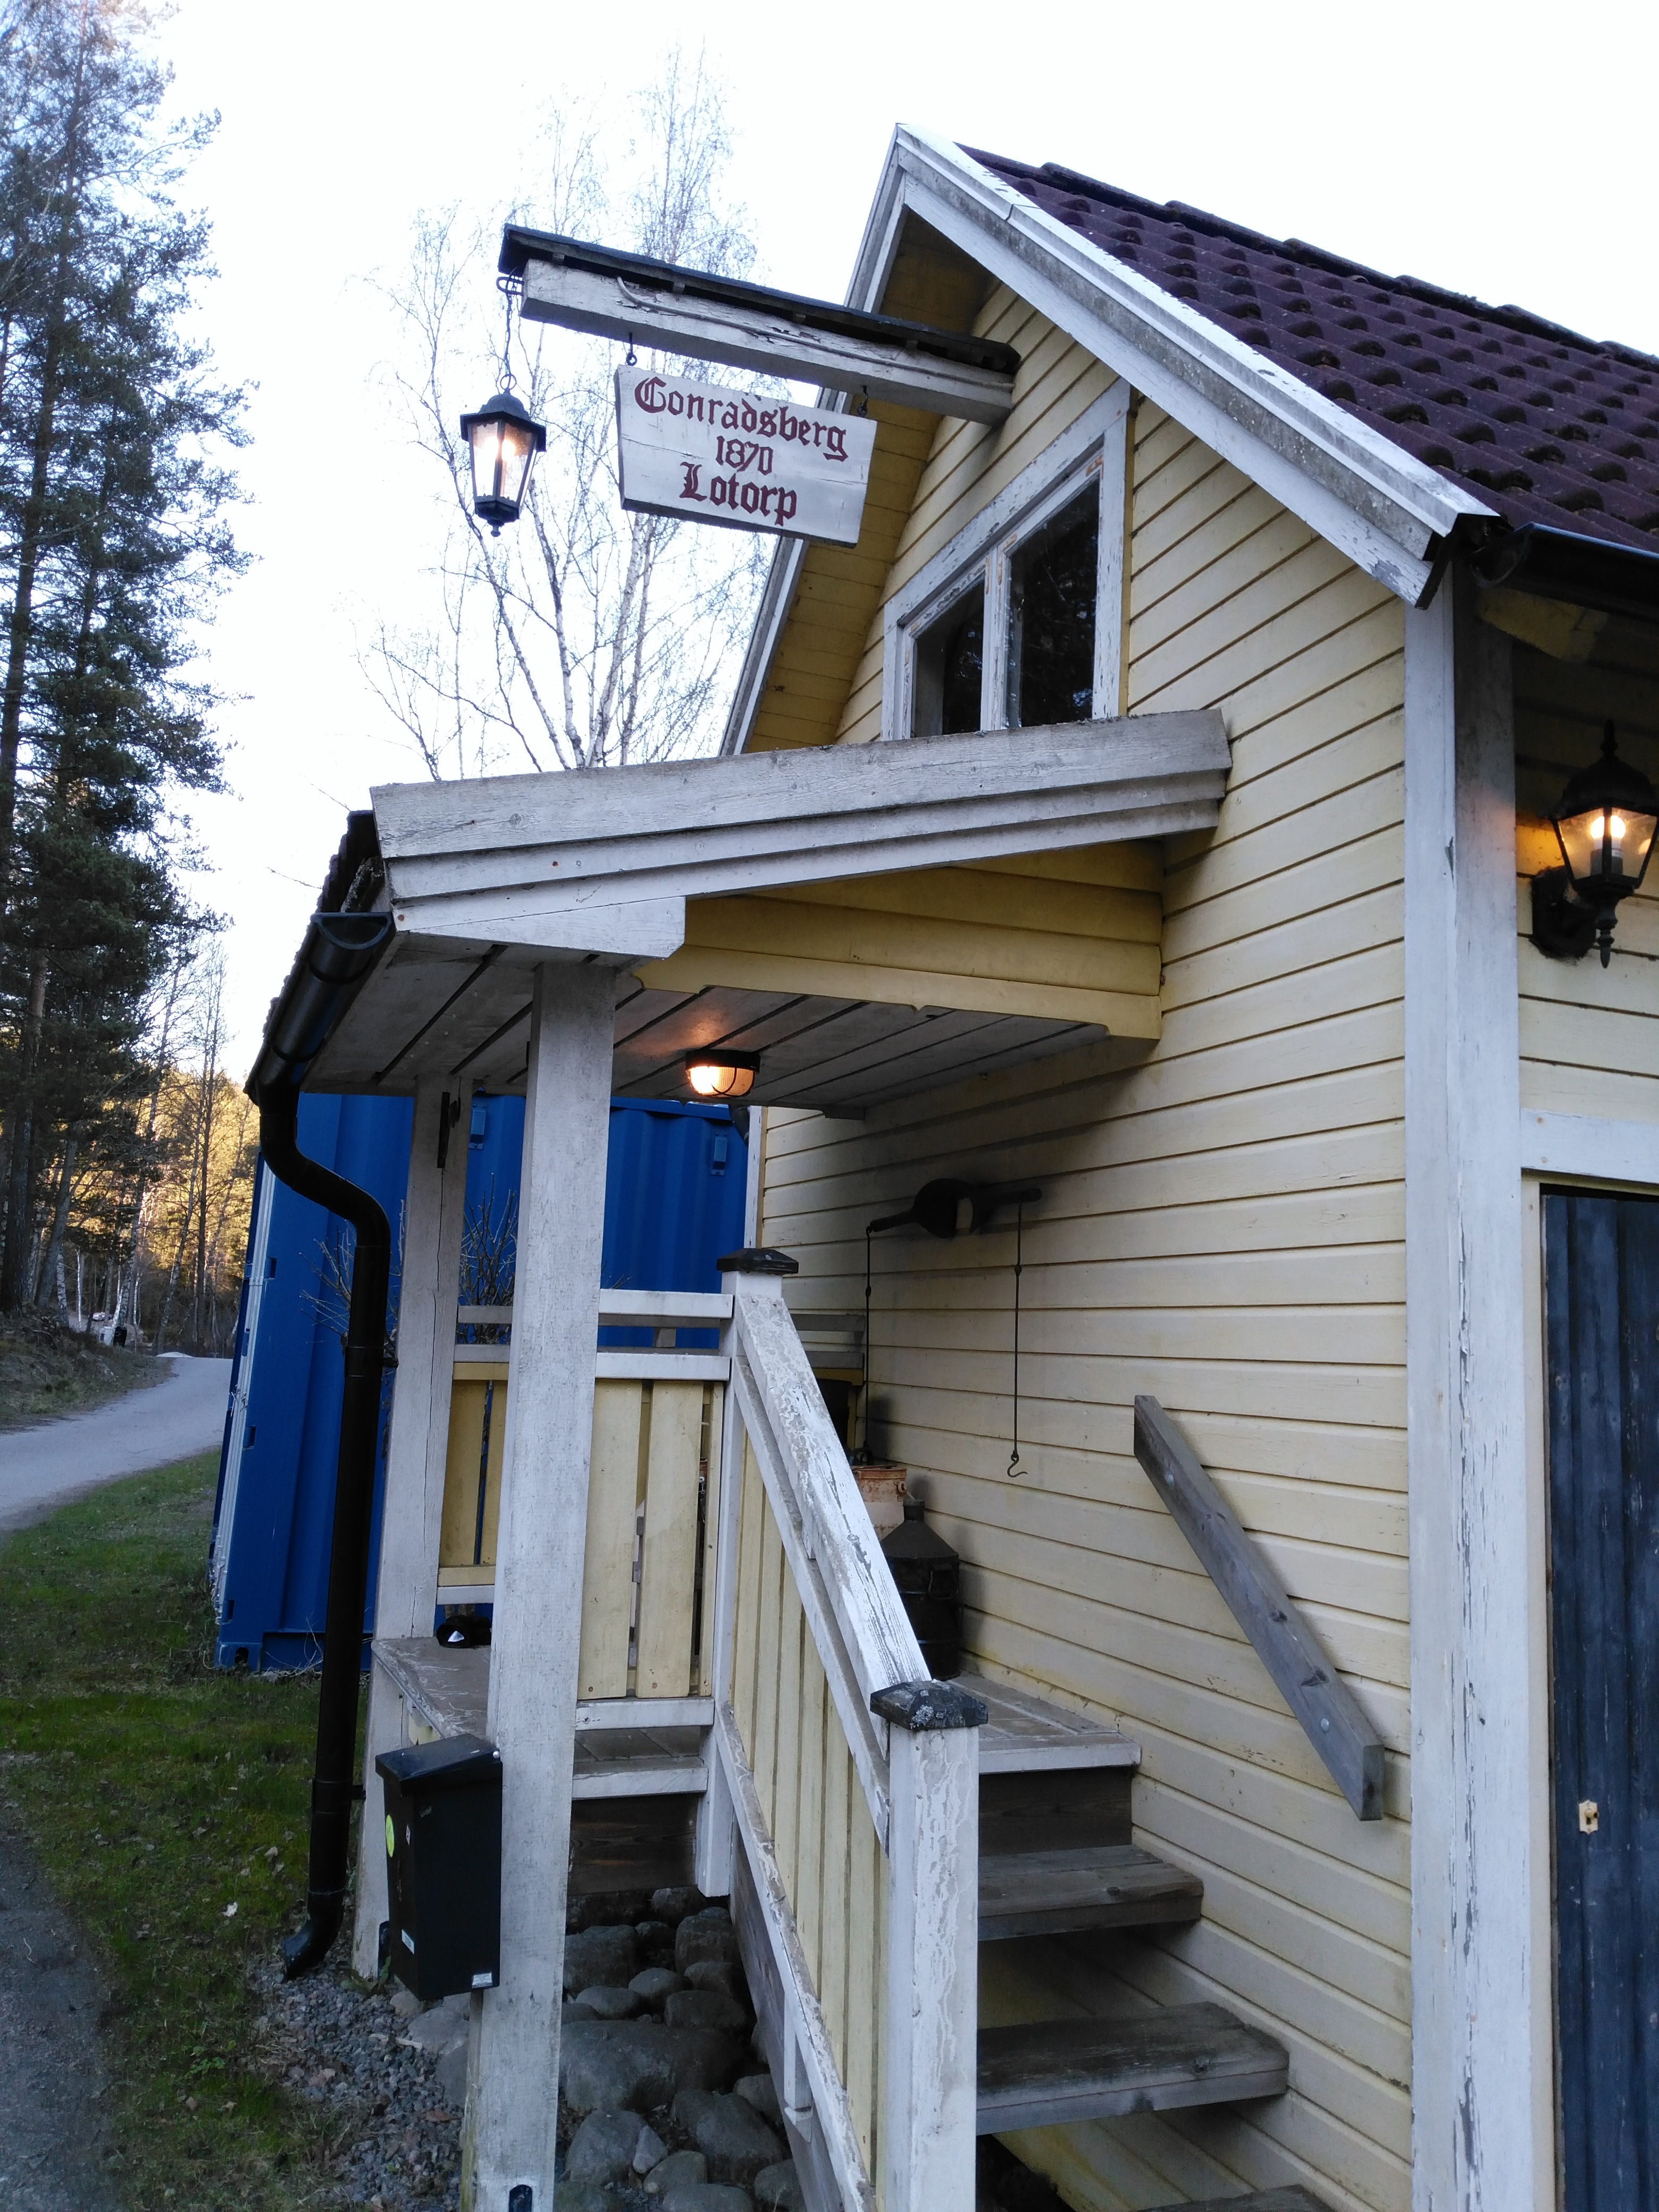
wood, house, roof, old, home, urban, shed, porch, travel, shack, lantern, cottage, facade, place, sweden, log cabin, architectural, siding, swedish, old structure, outdoor structure